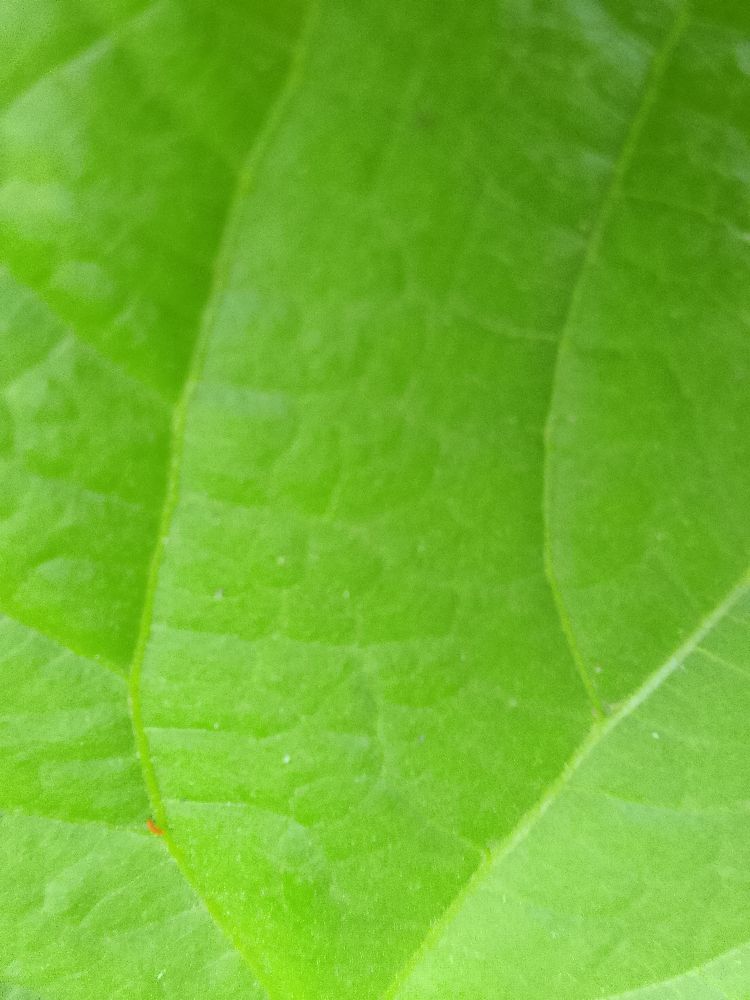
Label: healthy